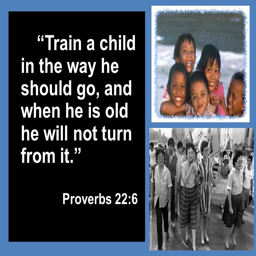
train a child in the way he should go , and when he is old he will not turn from it .